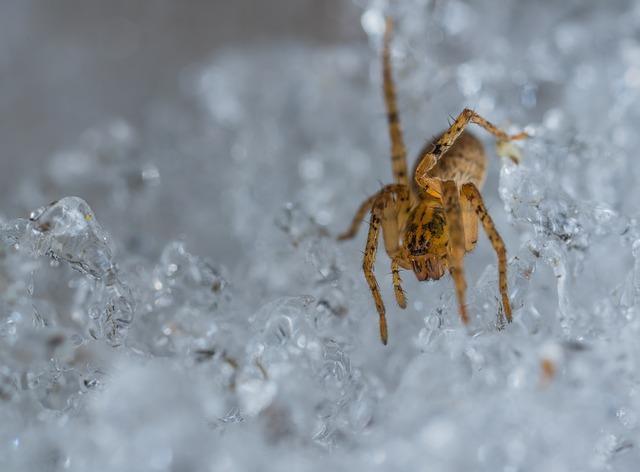
spider